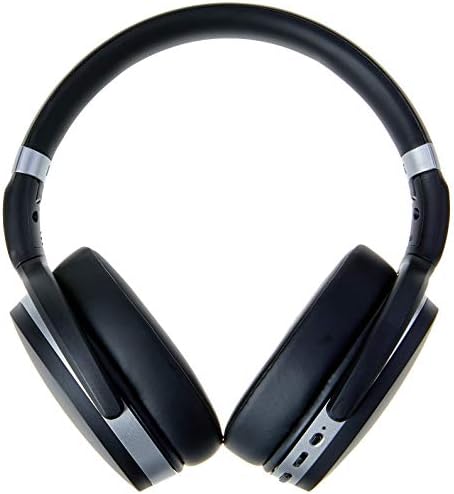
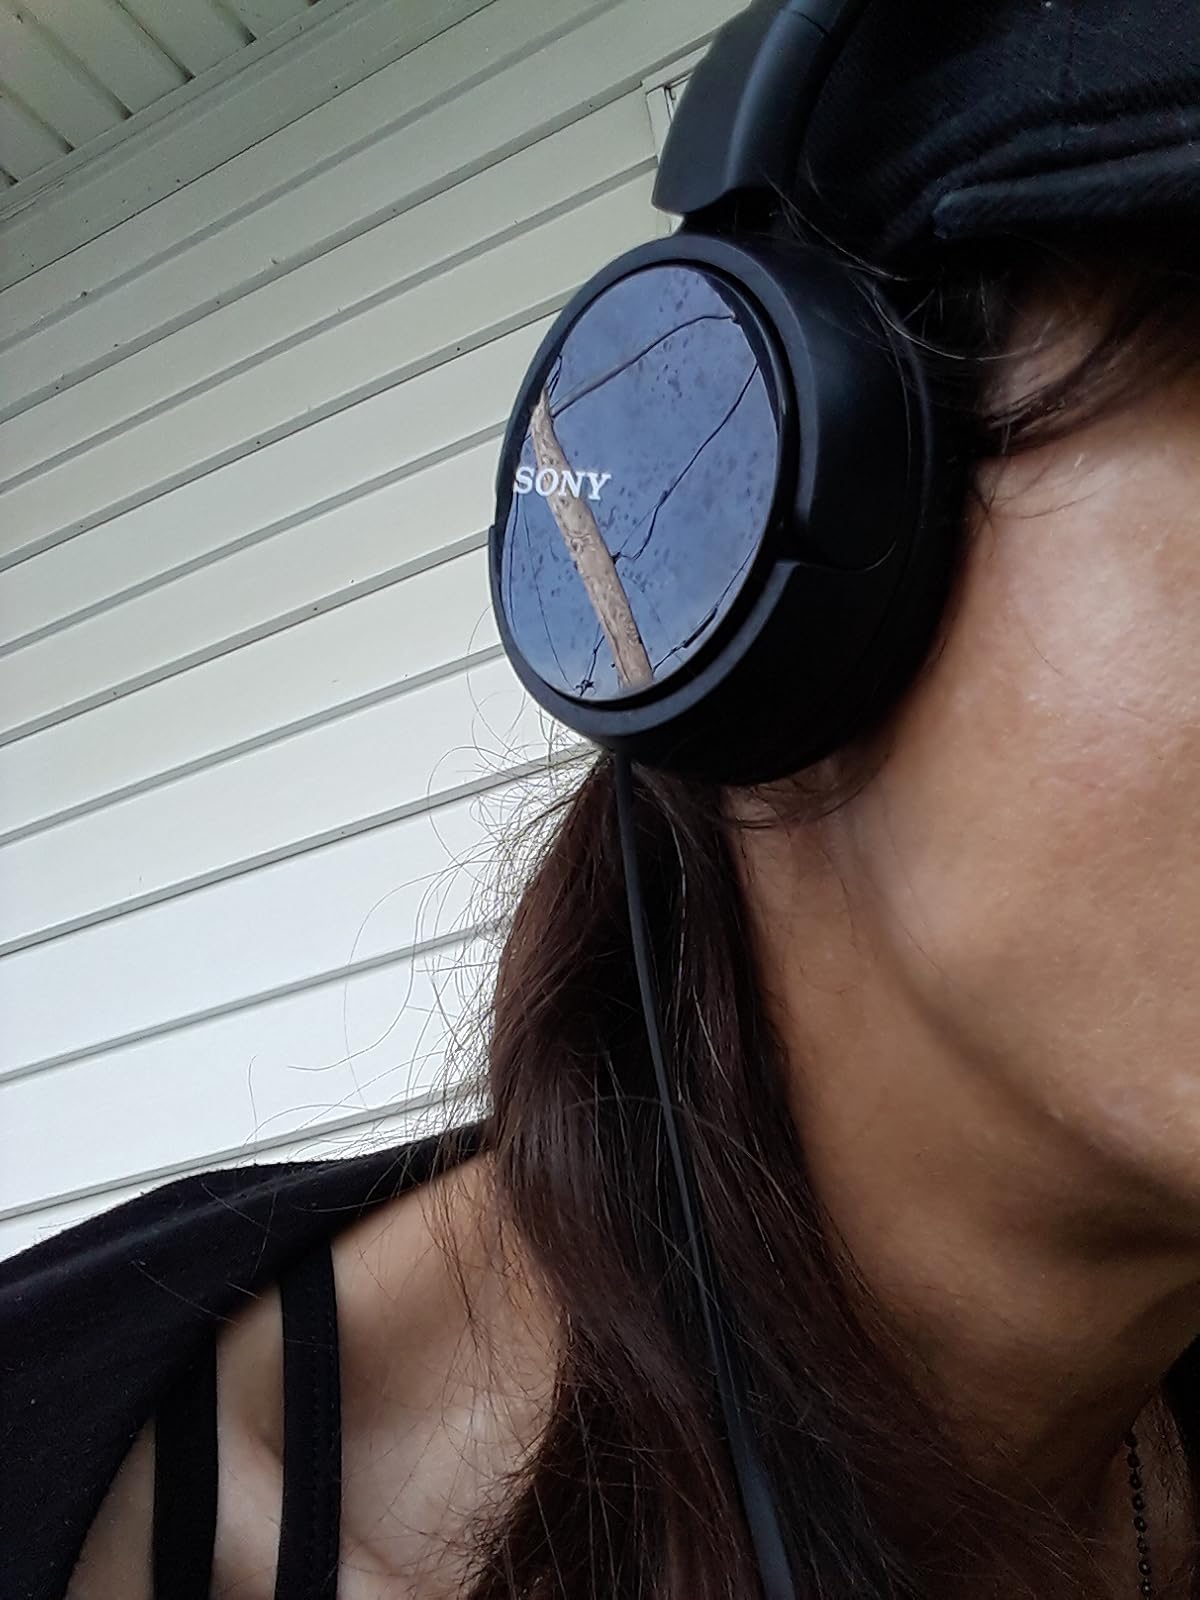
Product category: headphones
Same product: no